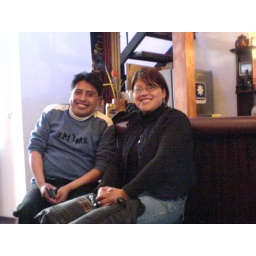
This young man has a wonderful voice and played guitar and sang in the bar while we were there.